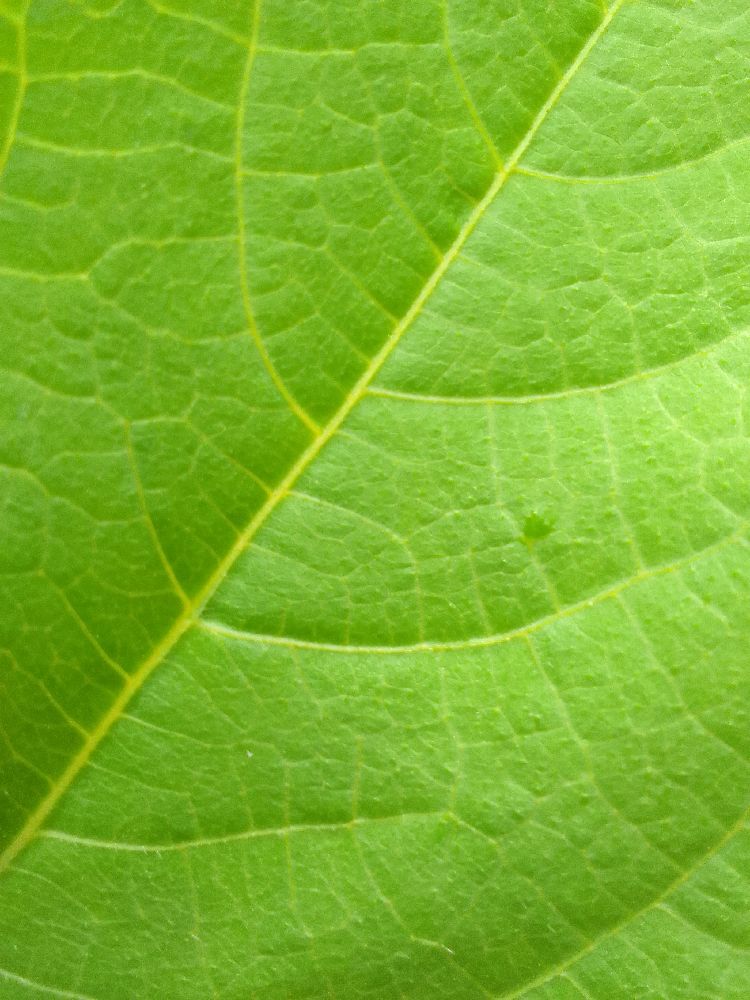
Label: healthy